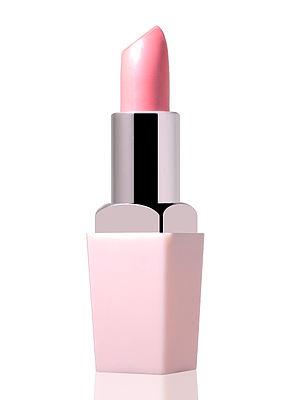
Le rouge à lèvres est un produit de cosmétique permettant de souligner les lèvres en les colorant ou non. Il en existe beaucoup de variantes, quant à la tenue, la couleur, la texture et le fini.